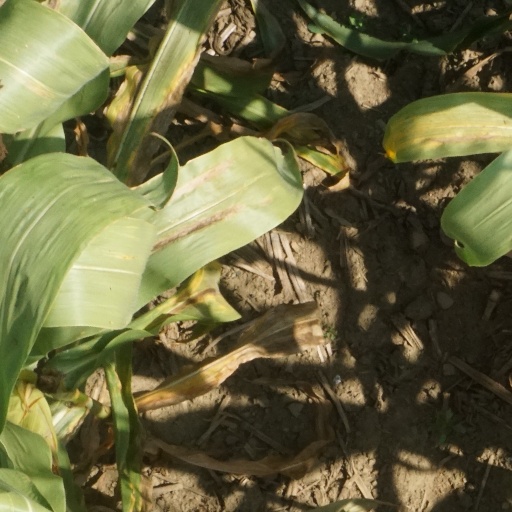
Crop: maize; corn